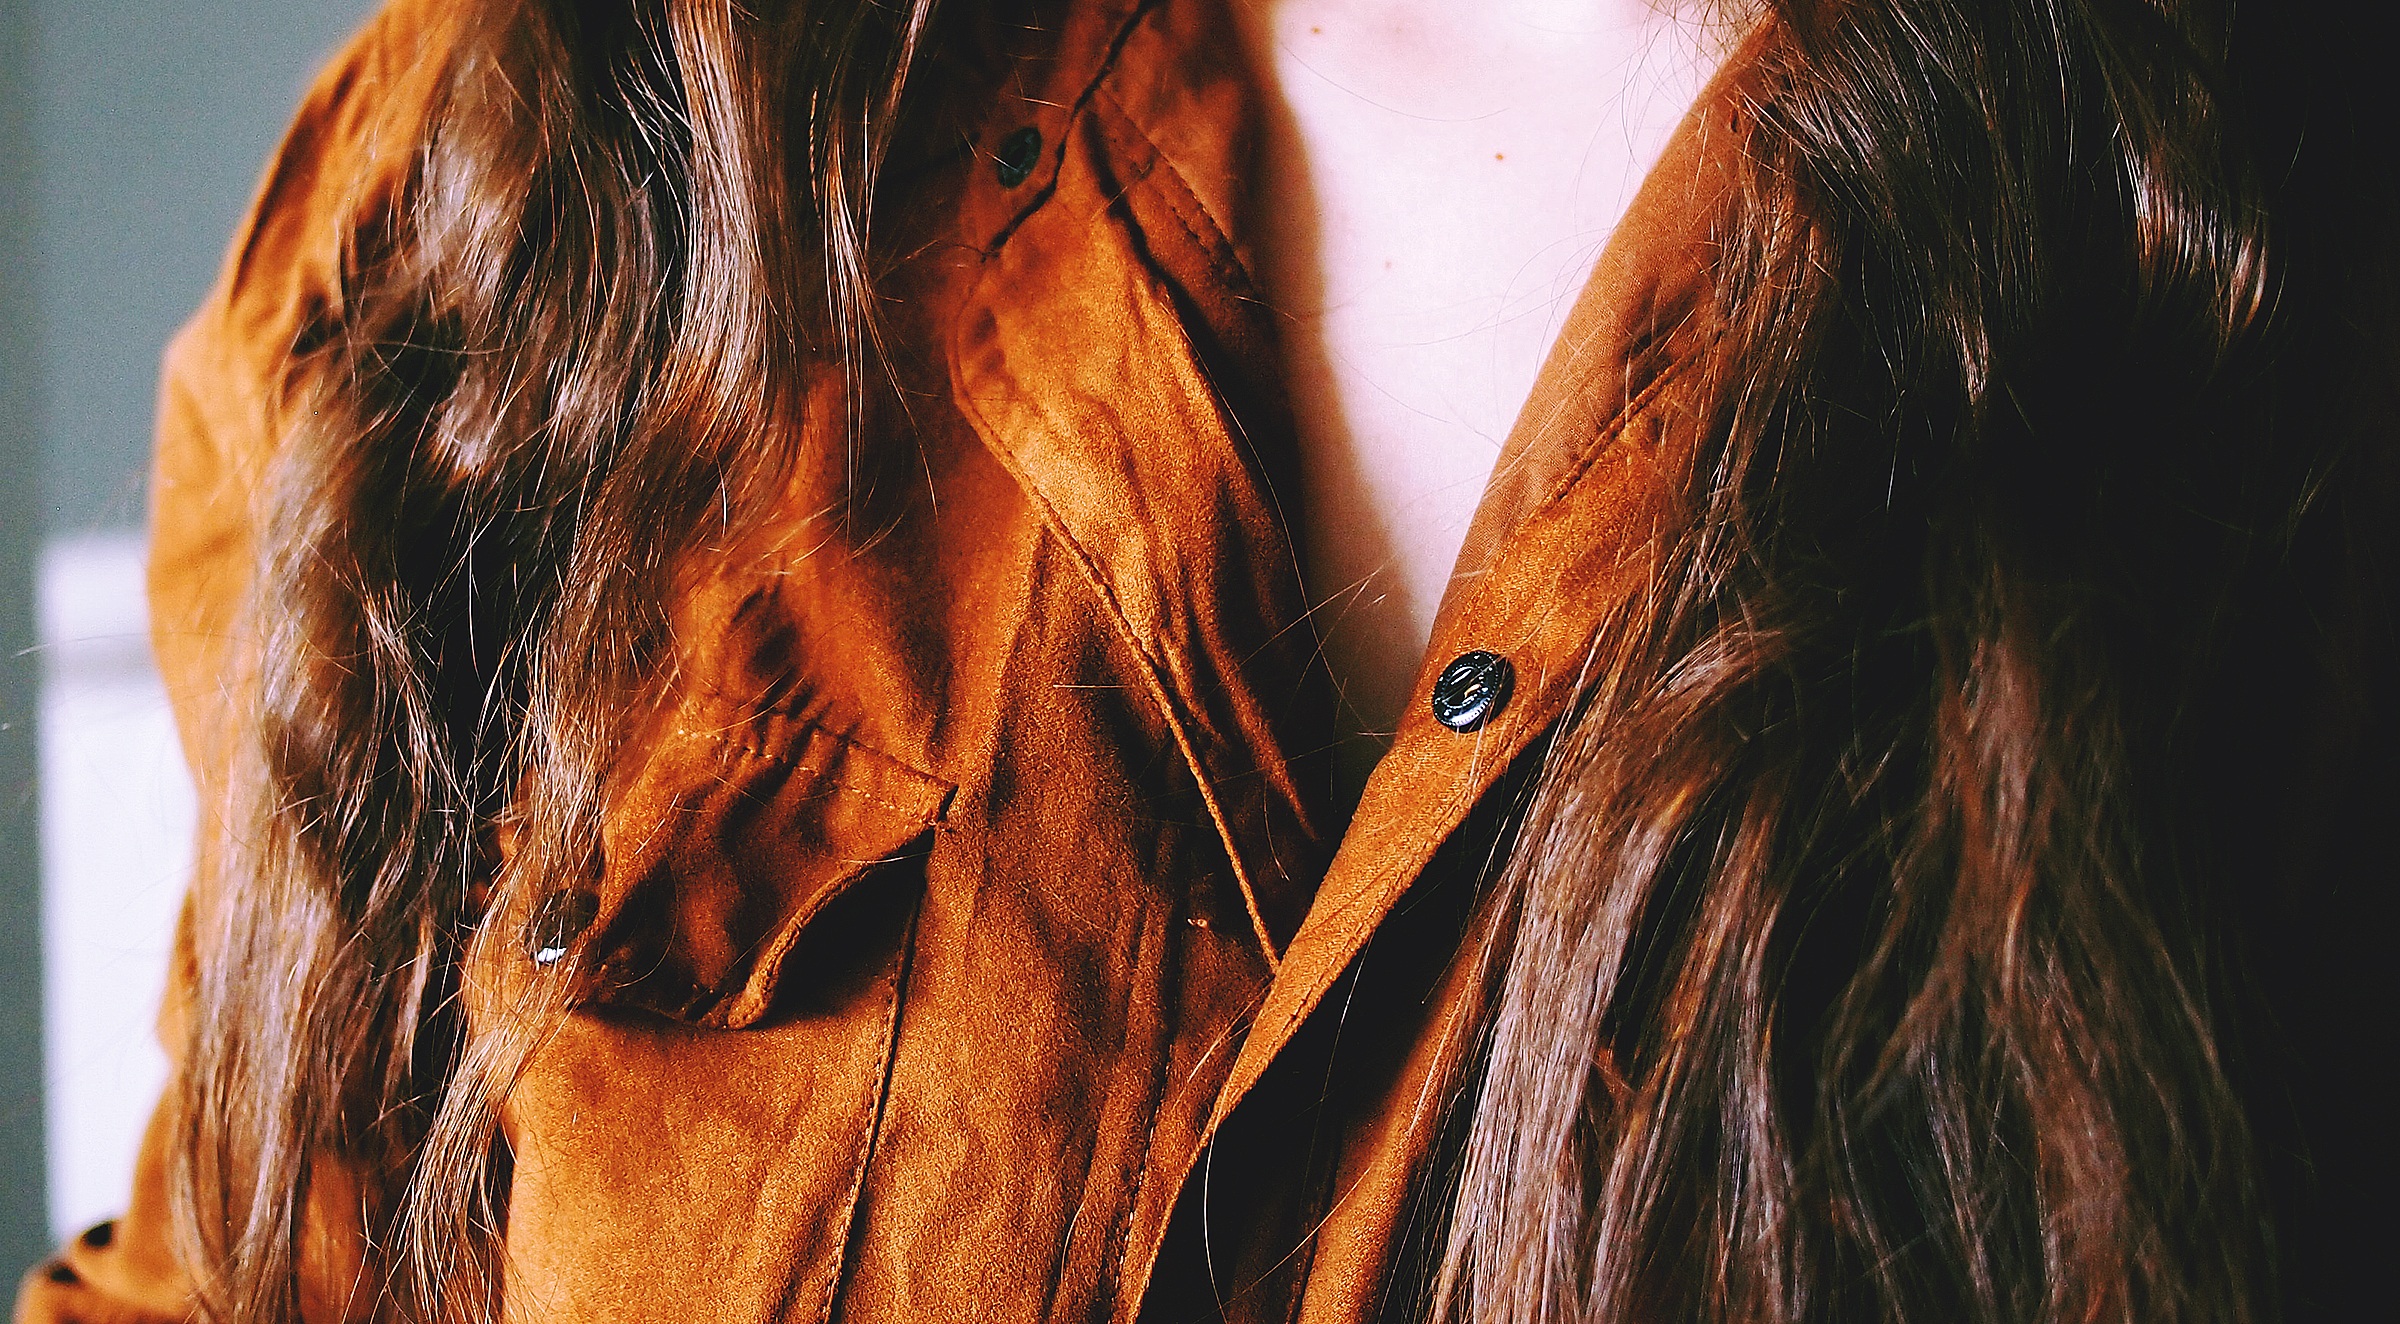
person, people, girl, hair, photography, female, fur, brunette, color, mane, fashion, clothing, hairstyle, shirt, long hair, close up, textile, clothes, blouse, suede